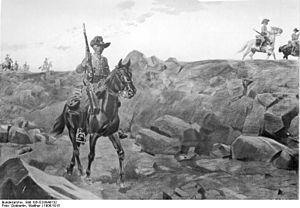
La Namibie, en forme longue la république de Namibie, est un pays situé en Afrique australe.